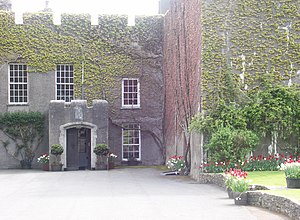
Borge og slotte i Wales / Vale of Glamorgan
Fonmon Castle, Vale of Glamorgan, Wales
"Dette er en liste over borge og slotte Wales, der nogle gange omtales som ""castle capital of the world"" på grund af deres høje densitet. Wales havde omrkgin 600 borge og slotte, hvoraf omrking 100 stadig er bevaret, enten som ruiner eller som restaurererede bygninger. Resten er gået til grunde eller er i dag blot tørre volgrave, jordvolde og lignende voldsteder. Mange af disse steder bliver drevet af Cadw, der er Wales' regerings organisation, der tager sig af historiske og forhistoriske mindesmærker.